Ruben Um Nyobè

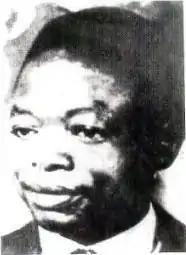
Ruben Um Nyobè

Ruben Um Nyobè (1913 – 13 September 1958) was an anti-colonialist Cameroonian leader, slain by the French army on 13 September 1958, near his natal village of Boumnyebel, in the department of Nyong-et-Kellé in the "maquis" Bassa.